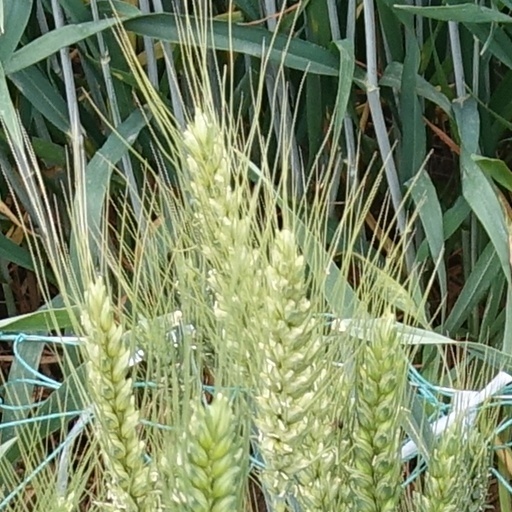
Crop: wheat